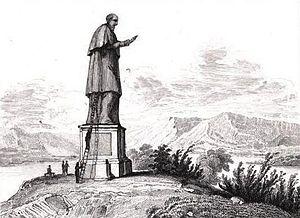
L’éléphant de la Bastille est un projet napoléonien de fontaine parisienne destinée à orner la place de la Bastille. Alimentée par l'eau de l'Ourcq acheminée par le canal Saint-Martin, cette fontaine monumentale devait être surmontée de la statue colossale d'un éléphant portant un howdah en forme de tour.